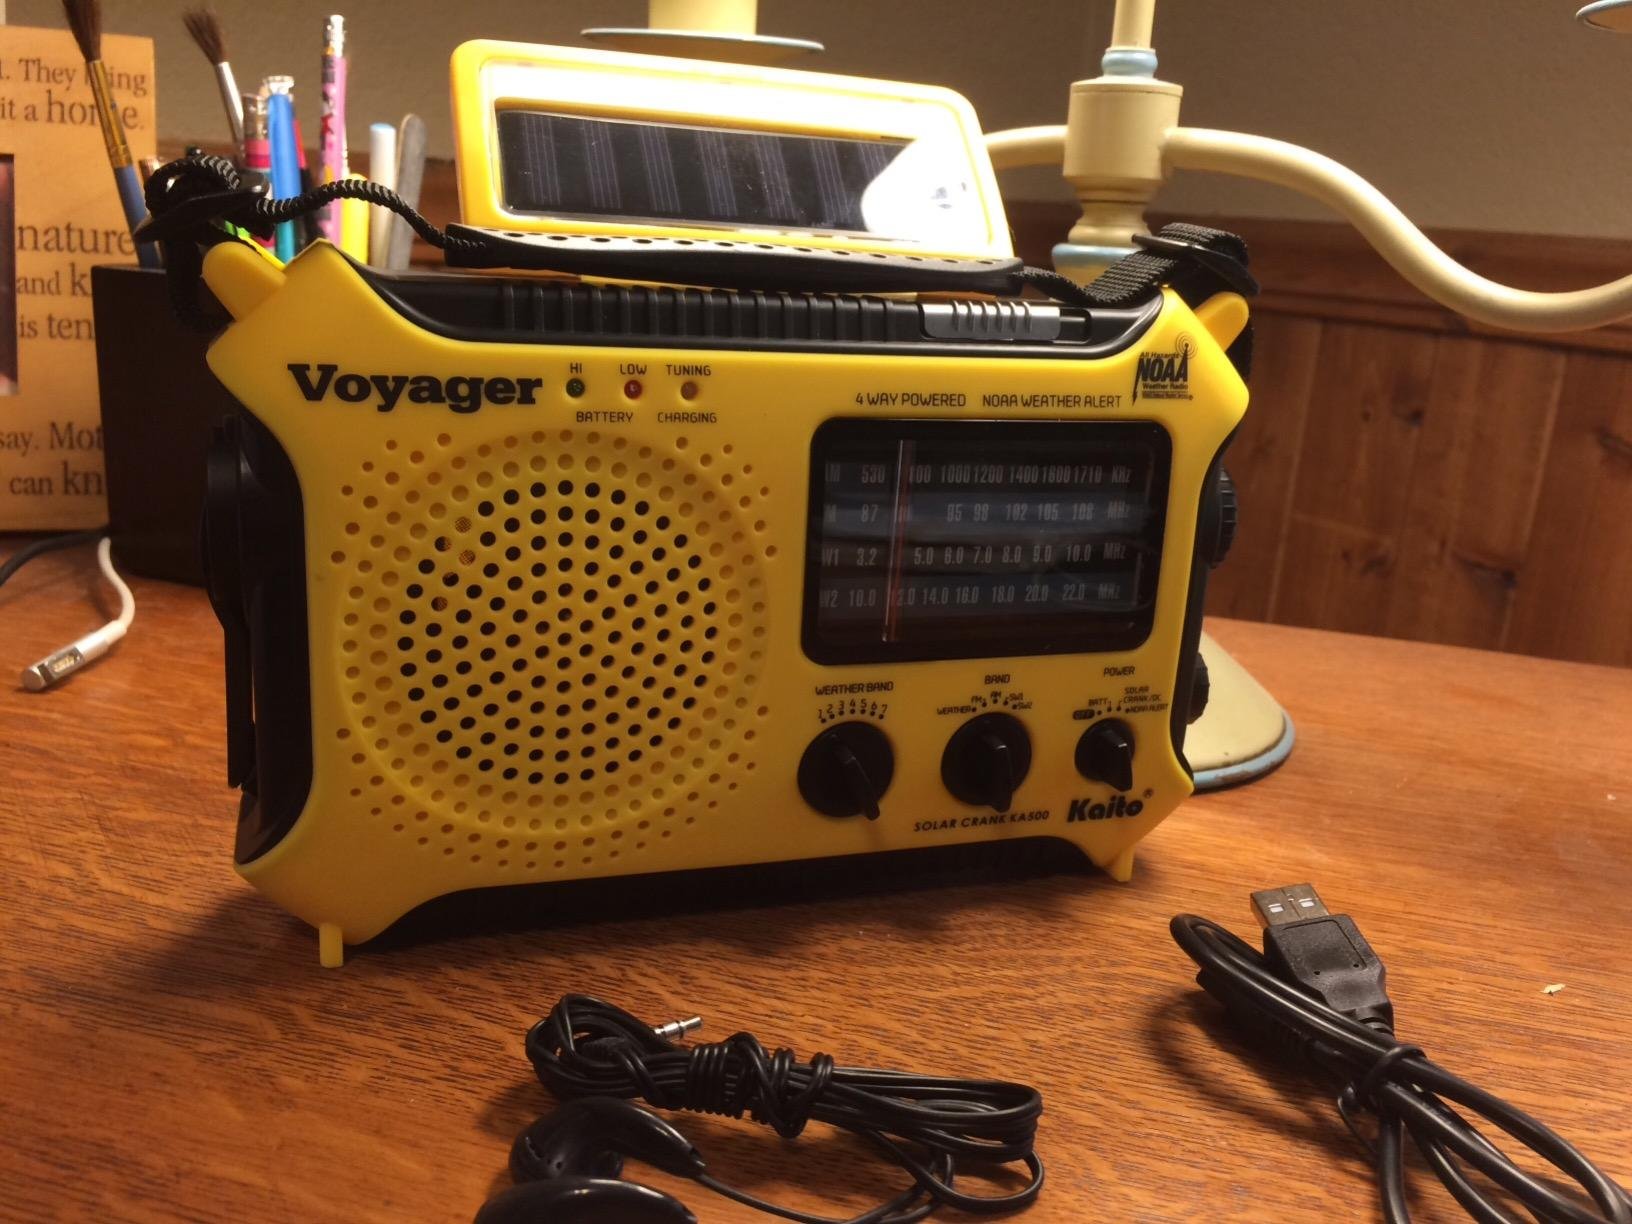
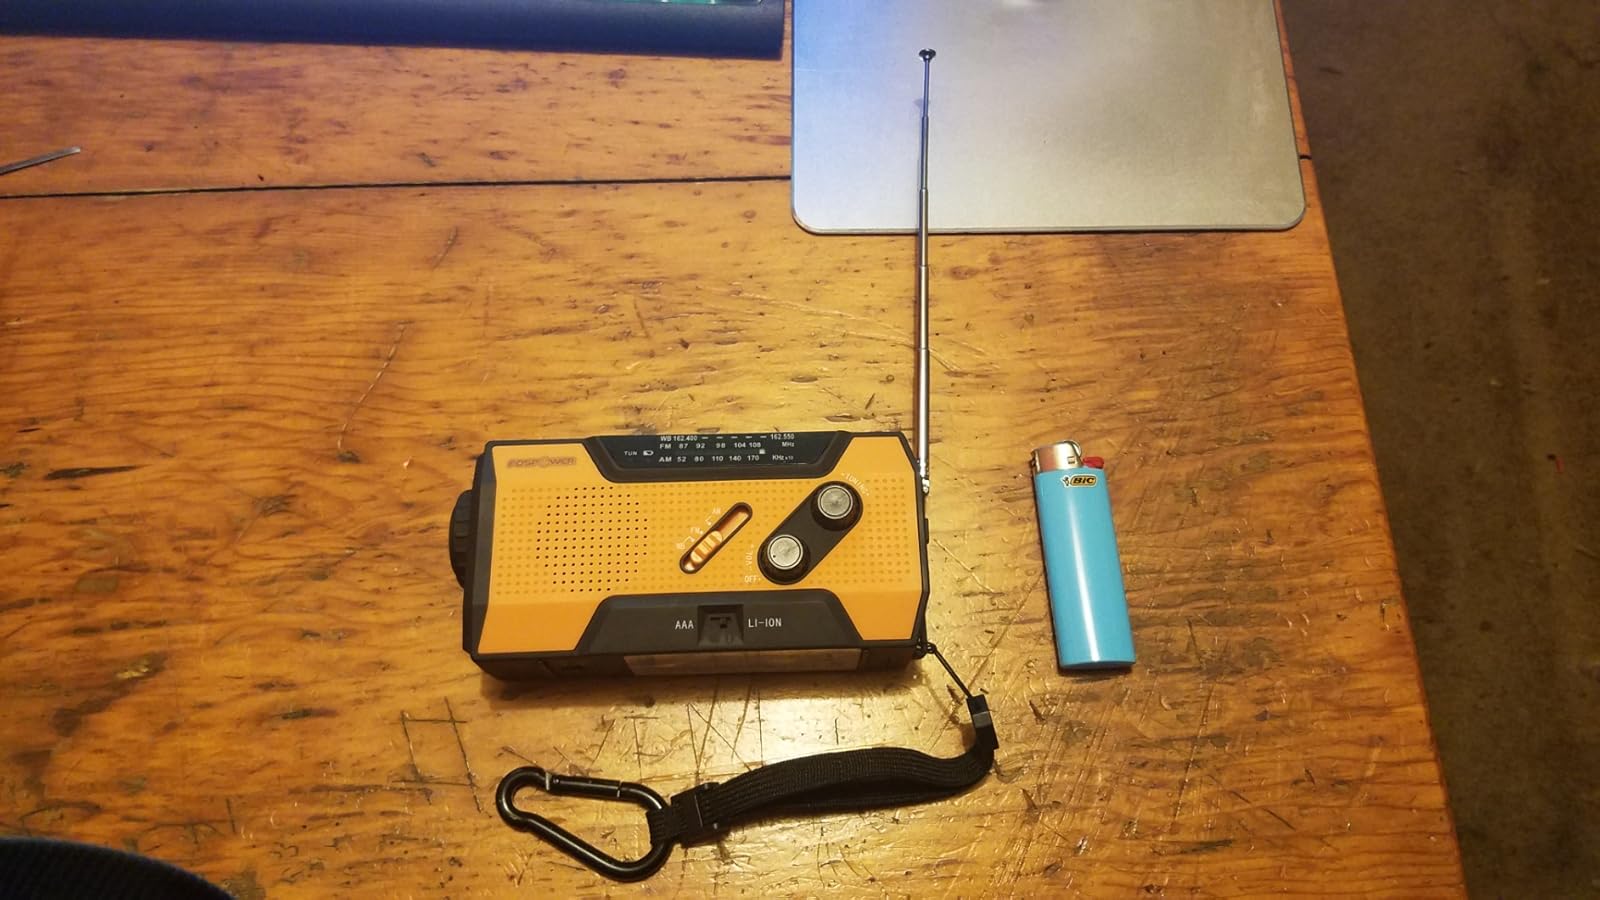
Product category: radio
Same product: no